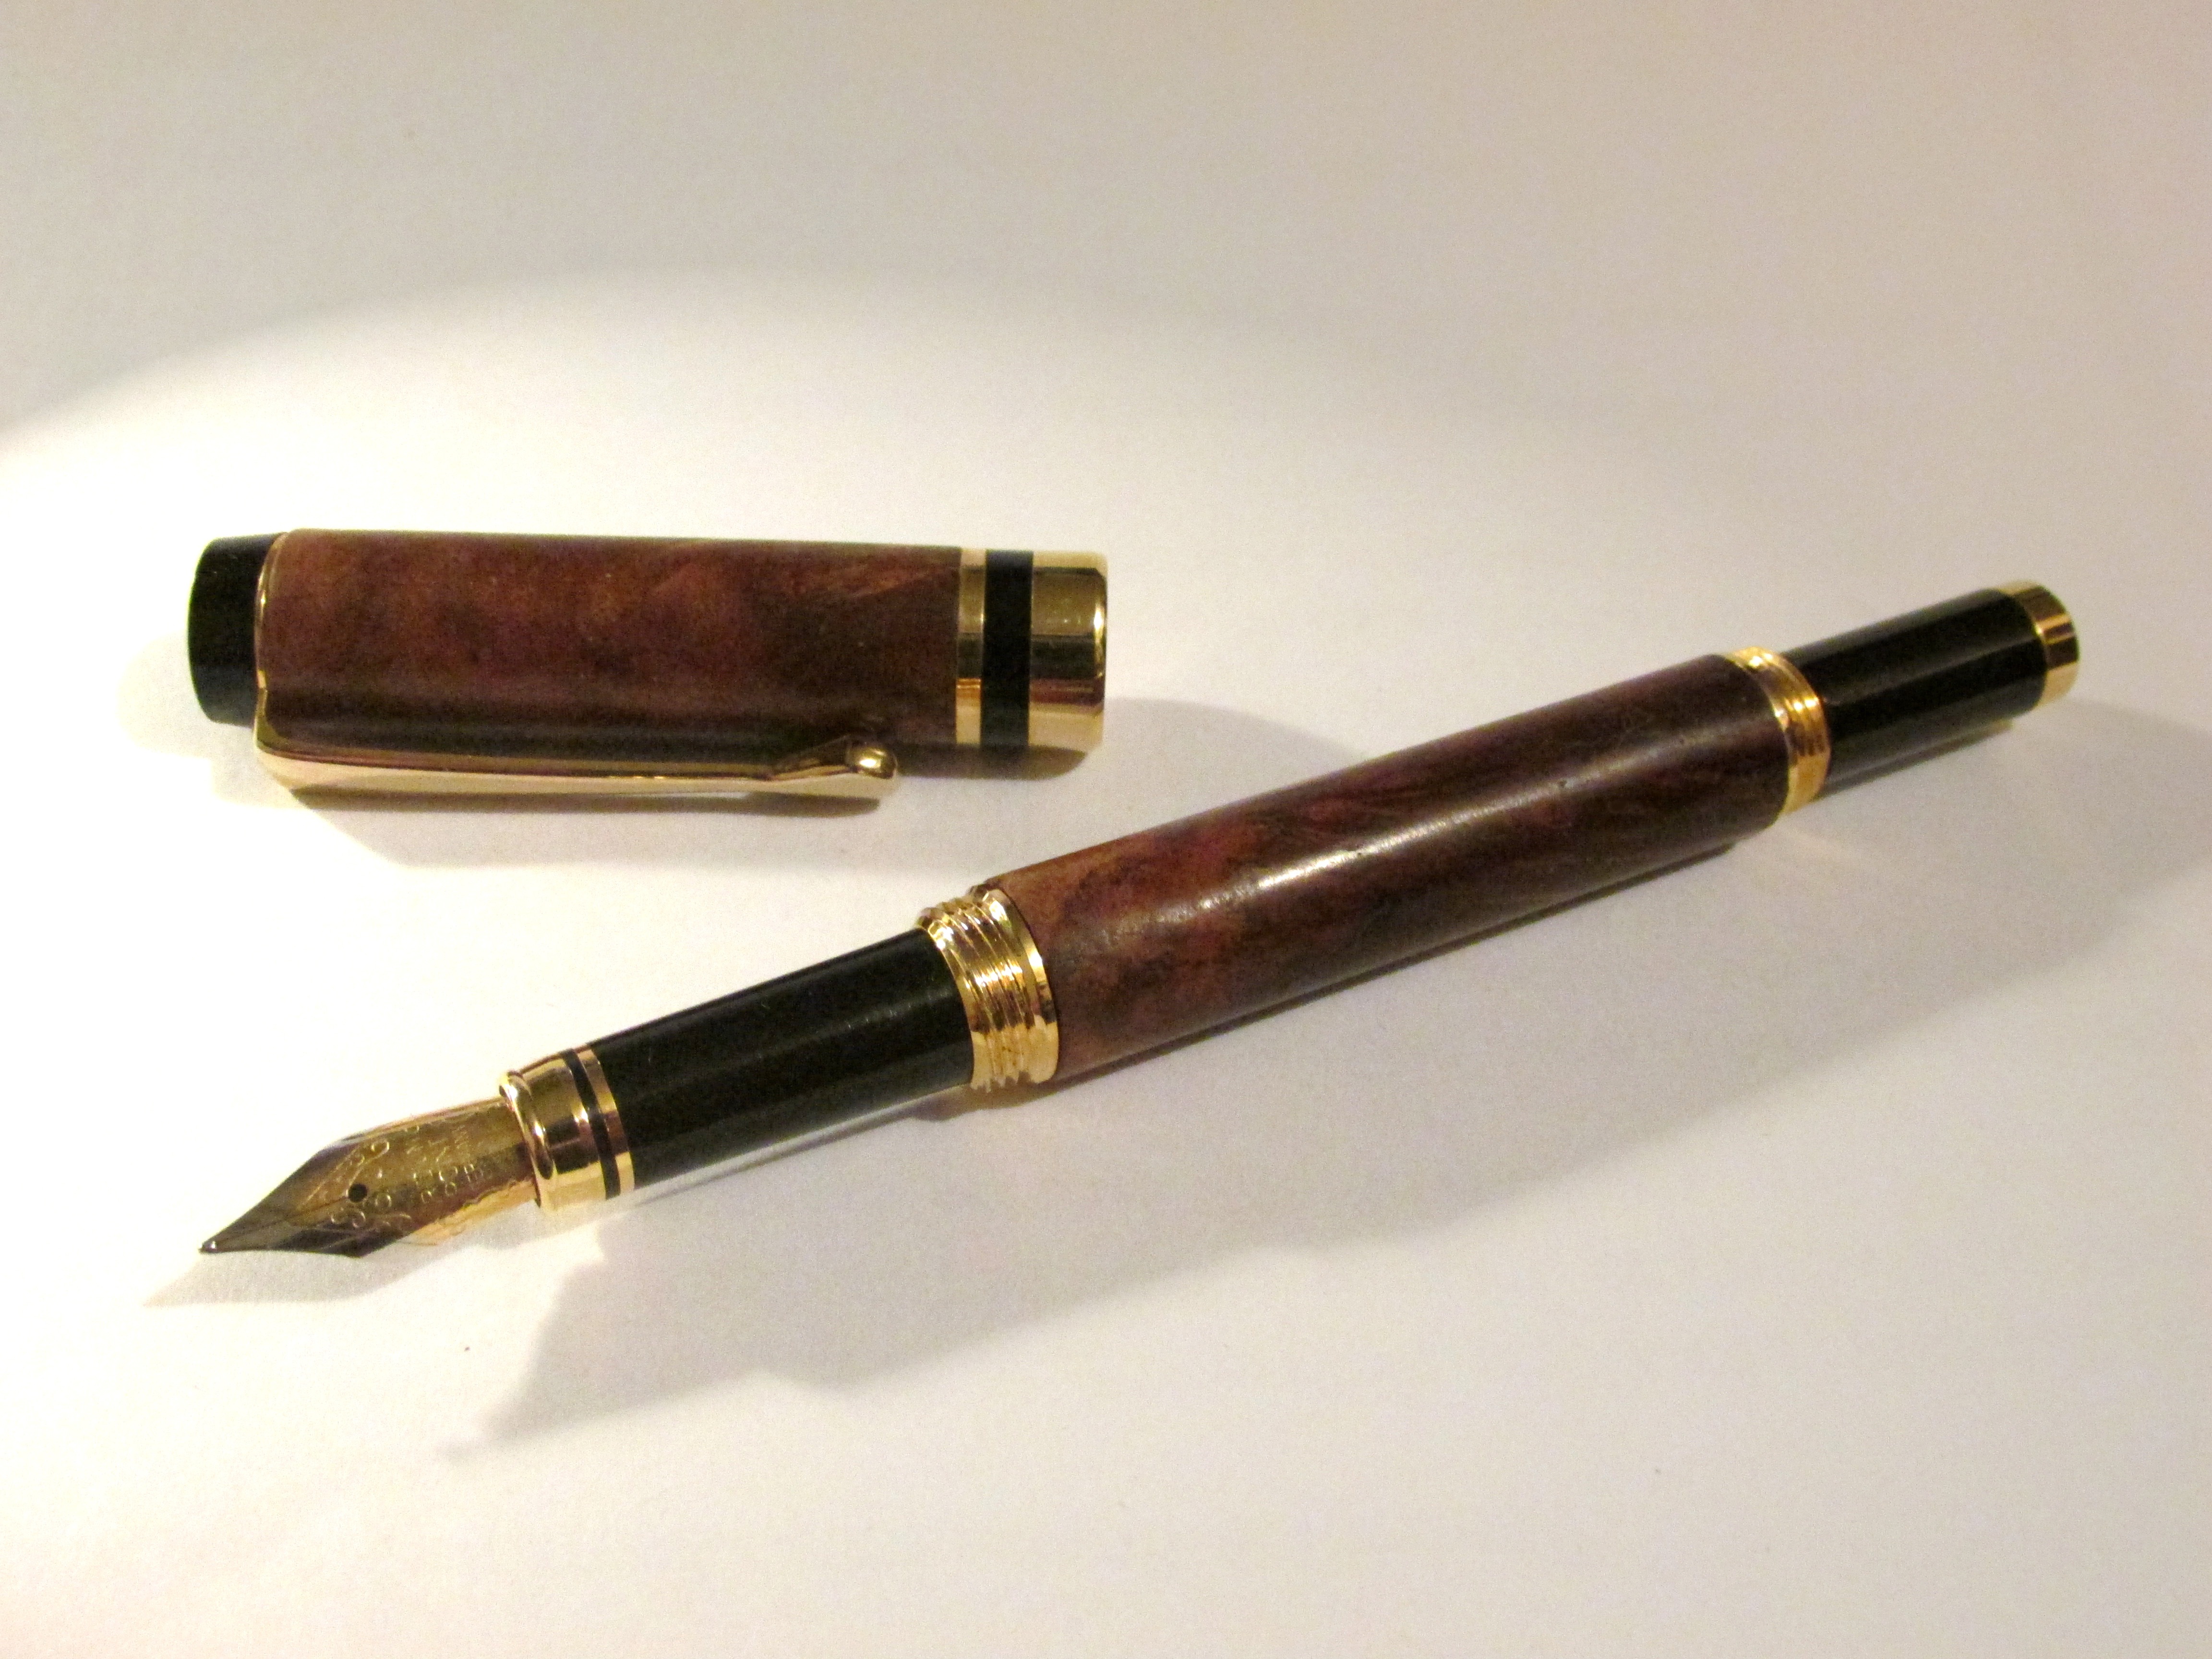
writing, pen, letter, writer, ink, write, nib, fountain pen, handwriting, office supplies, ball pen, rosewood, gun accessory, wooden pen, wooden fountain pen